Texas state highway system

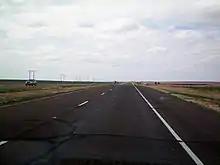
U.S. Route 287 in North Texas

The United States Numbered Highways are a nationwide grid of highways, but unlike the Interstate Highway System, there is no minimum design standard for these highways. This is clearly evident as some stretches of the U.S. Highways in Texas are nothing more than a two-lane rural road, while others are urban freeways. Although the U.S. Highways have been replaced for the most part by Interstate Highways for through traffic, the U.S. Highways still serve as important regional connectors. Several notable examples of U.S. Highways that are built to freeway standards include US 75 and US 80 in Dallas, US 59 and US 290 in Houston, and US 90 and US 281 in San Antonio.